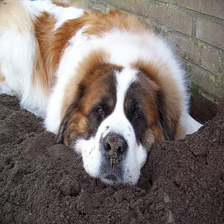
Species: dog
Breed: saint bernard